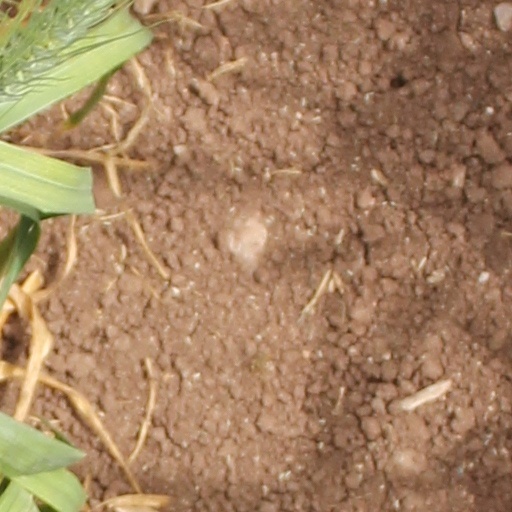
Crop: wheat